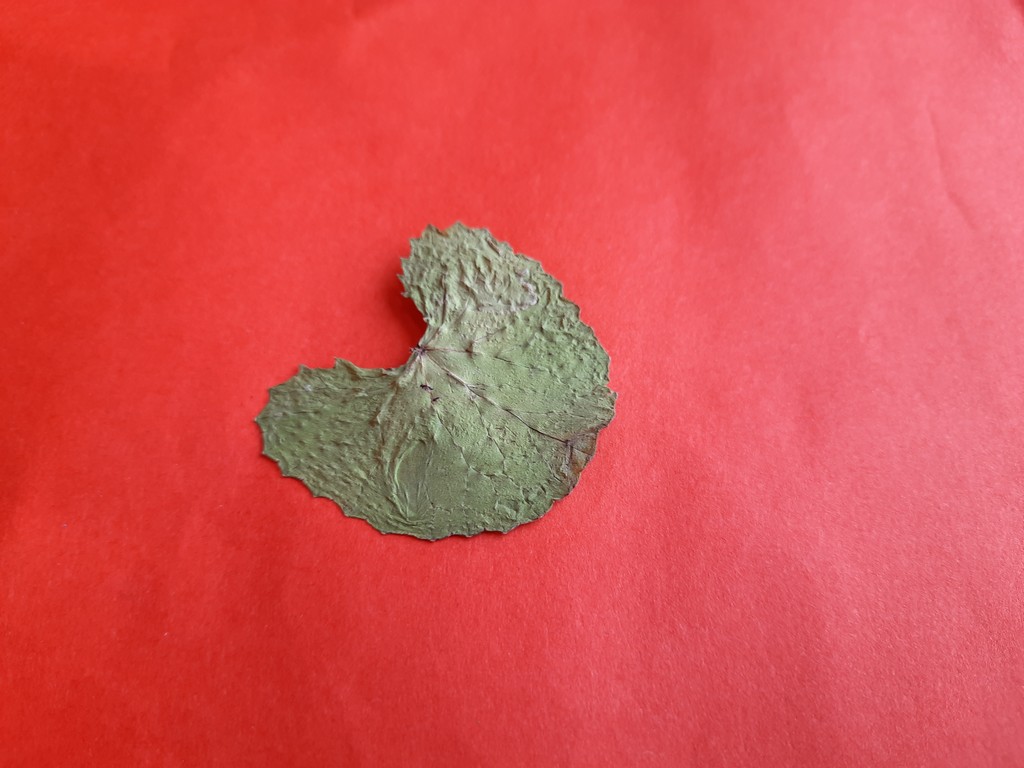
Label: Dried